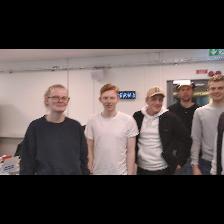
Label: Human